Seventh Crusade

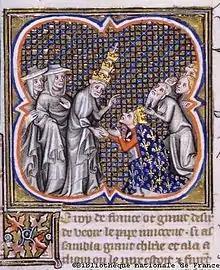
Innocent IV with Louis IX at Cluny

At the end of 1244, Louis was stricken with a severe malarial infection. Near death, he vowed that if he recovered he would set out for a Crusade. His life was spared, and as soon as his health permitted him, he took the cross and immediately began preparations. The Crusade that Louis would lead has been described as "perhaps the only expedition since the days of Godfrey of Bouillon that deserved the name of a Holy War." He had already been much distressed by the plight of John of Brienne during the siege of Constantinople of 1235, and dispatched a mission led by the Dominican André de Longjumeau to acquire Holy relics, including the Crown of Thorns, parts of the True Cross, the Holy Lance, and the Holy Sponge. The Sainte Chapelle in Paris was begun by Louis whose chapel would hold and display his sacred objects in a large reliquary. (The reliquary and associated vessels were melted down during the French Revolution. The crown is currently in the Louvre, saved from the 2019 fire at Notre-Dame de Paris.) Papal blessing for the Crusade would come later.